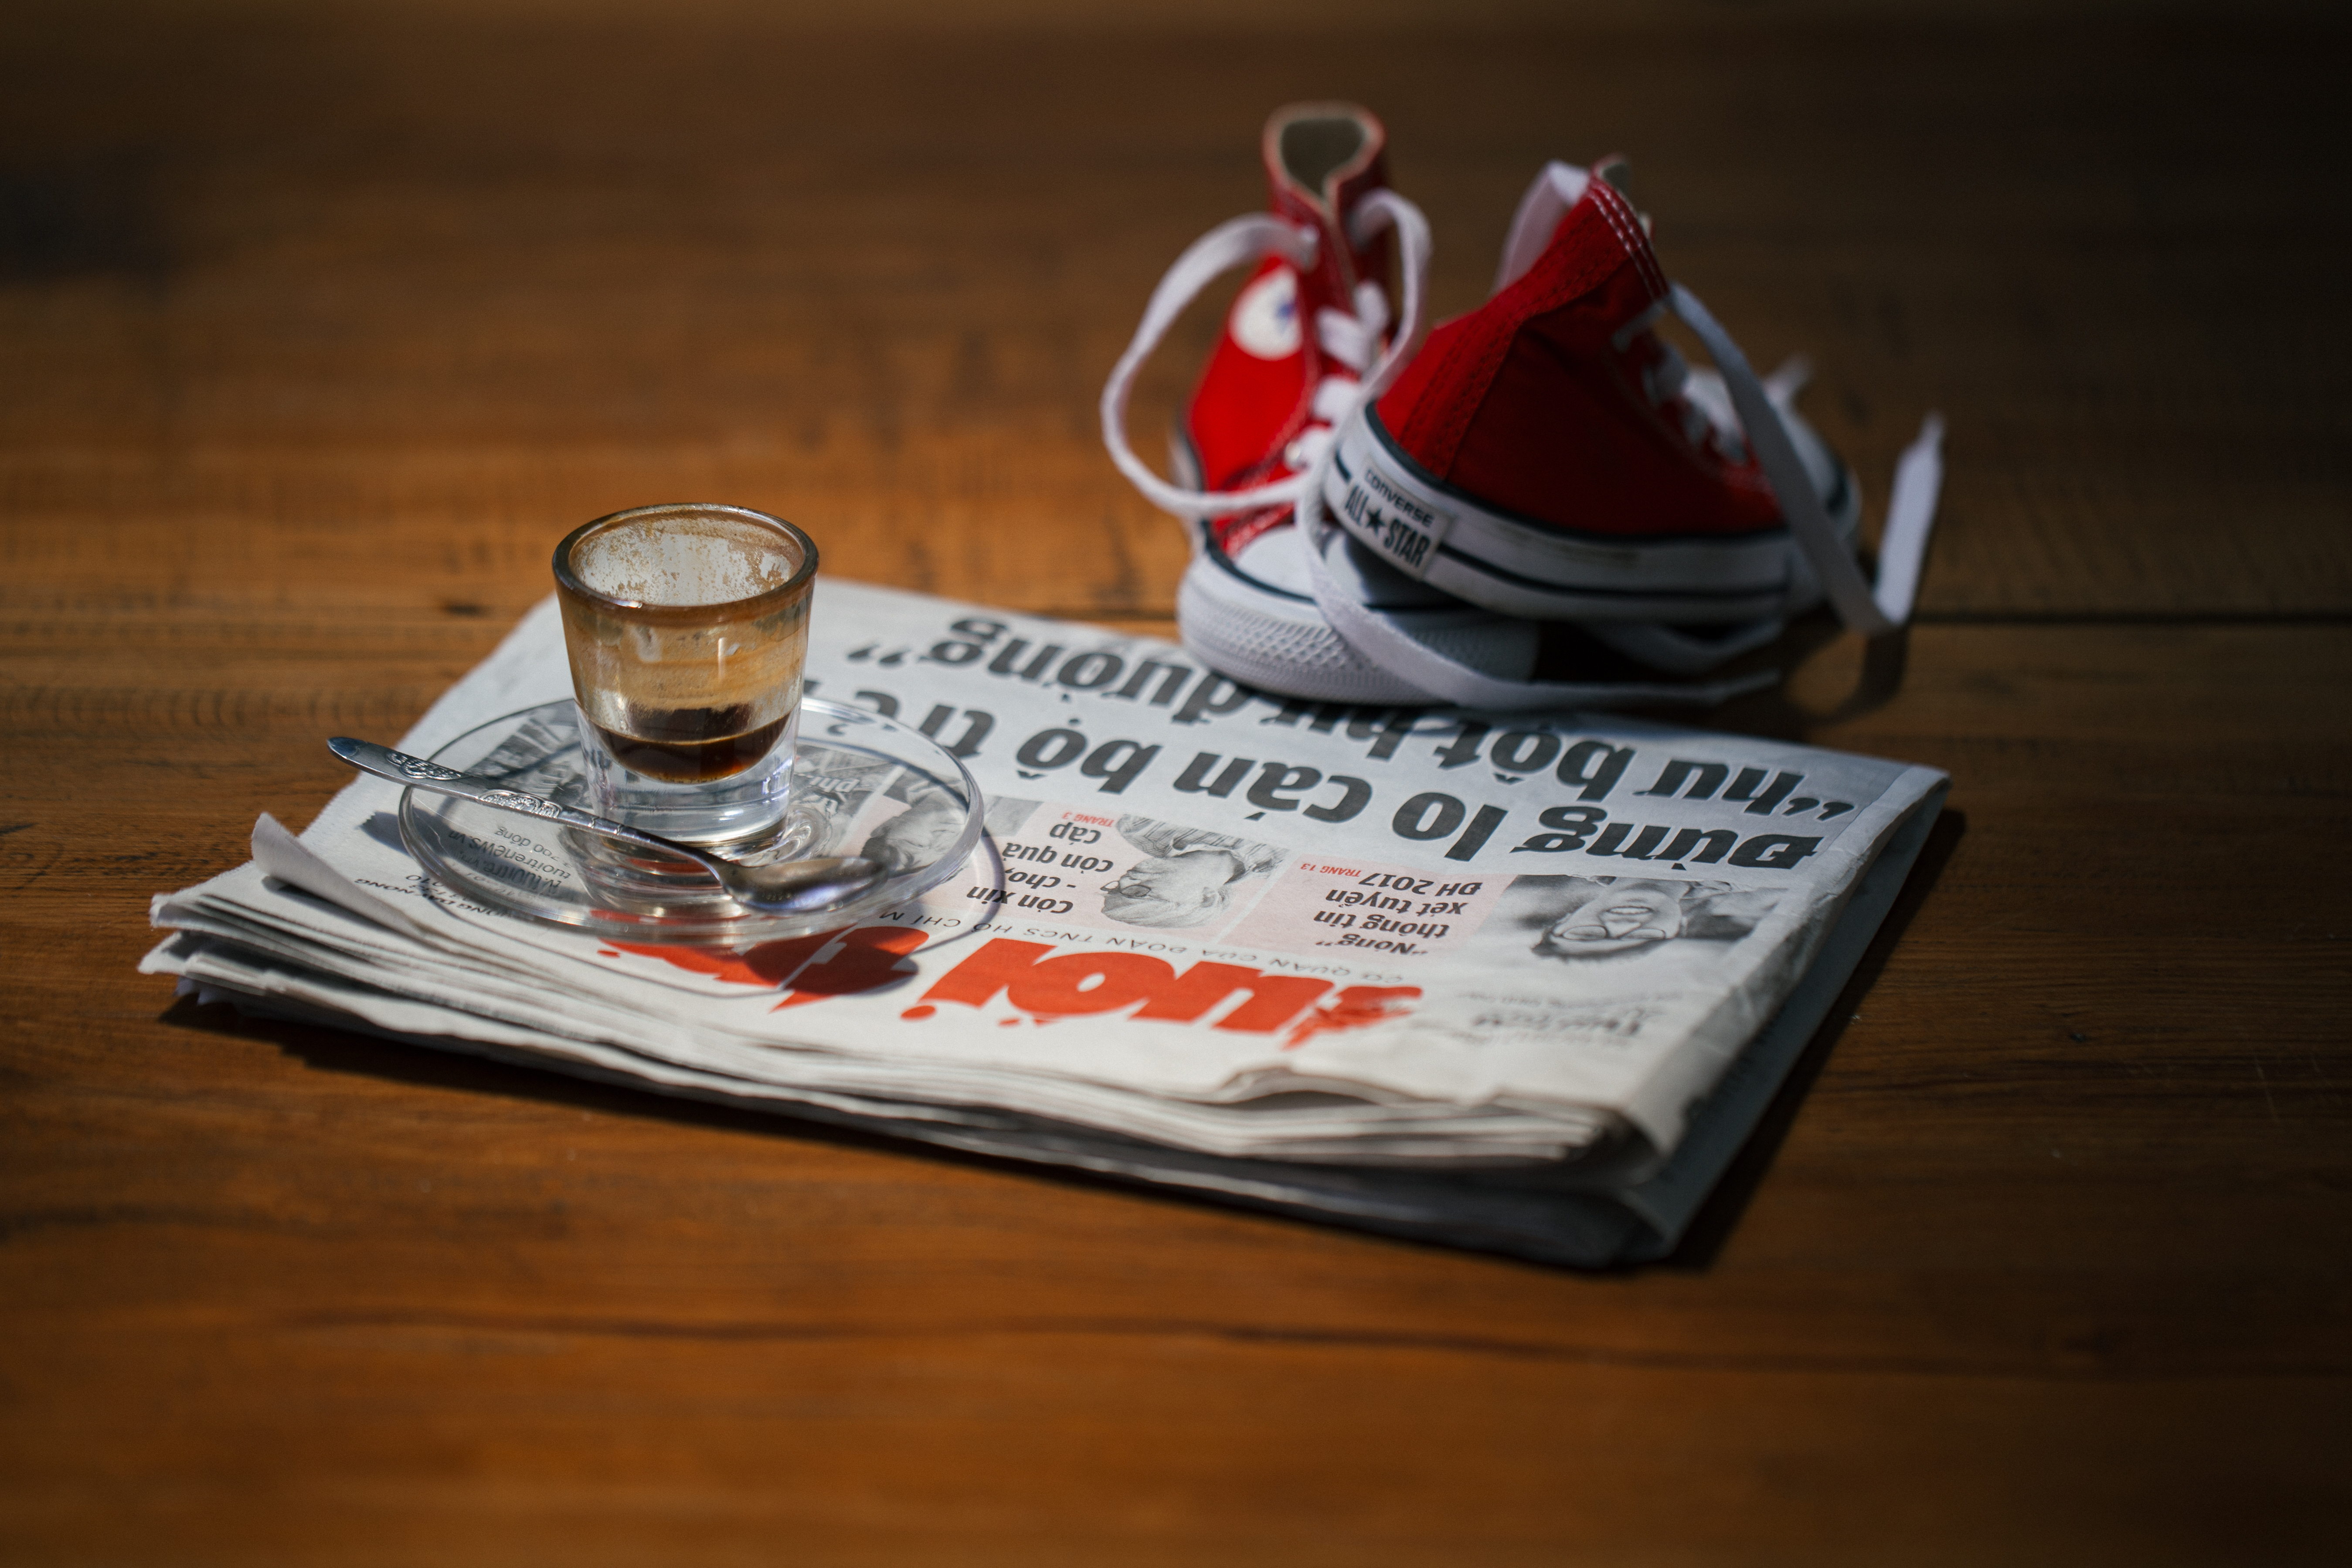
shoe, glass, newspaper, red, drink, spoon, converse